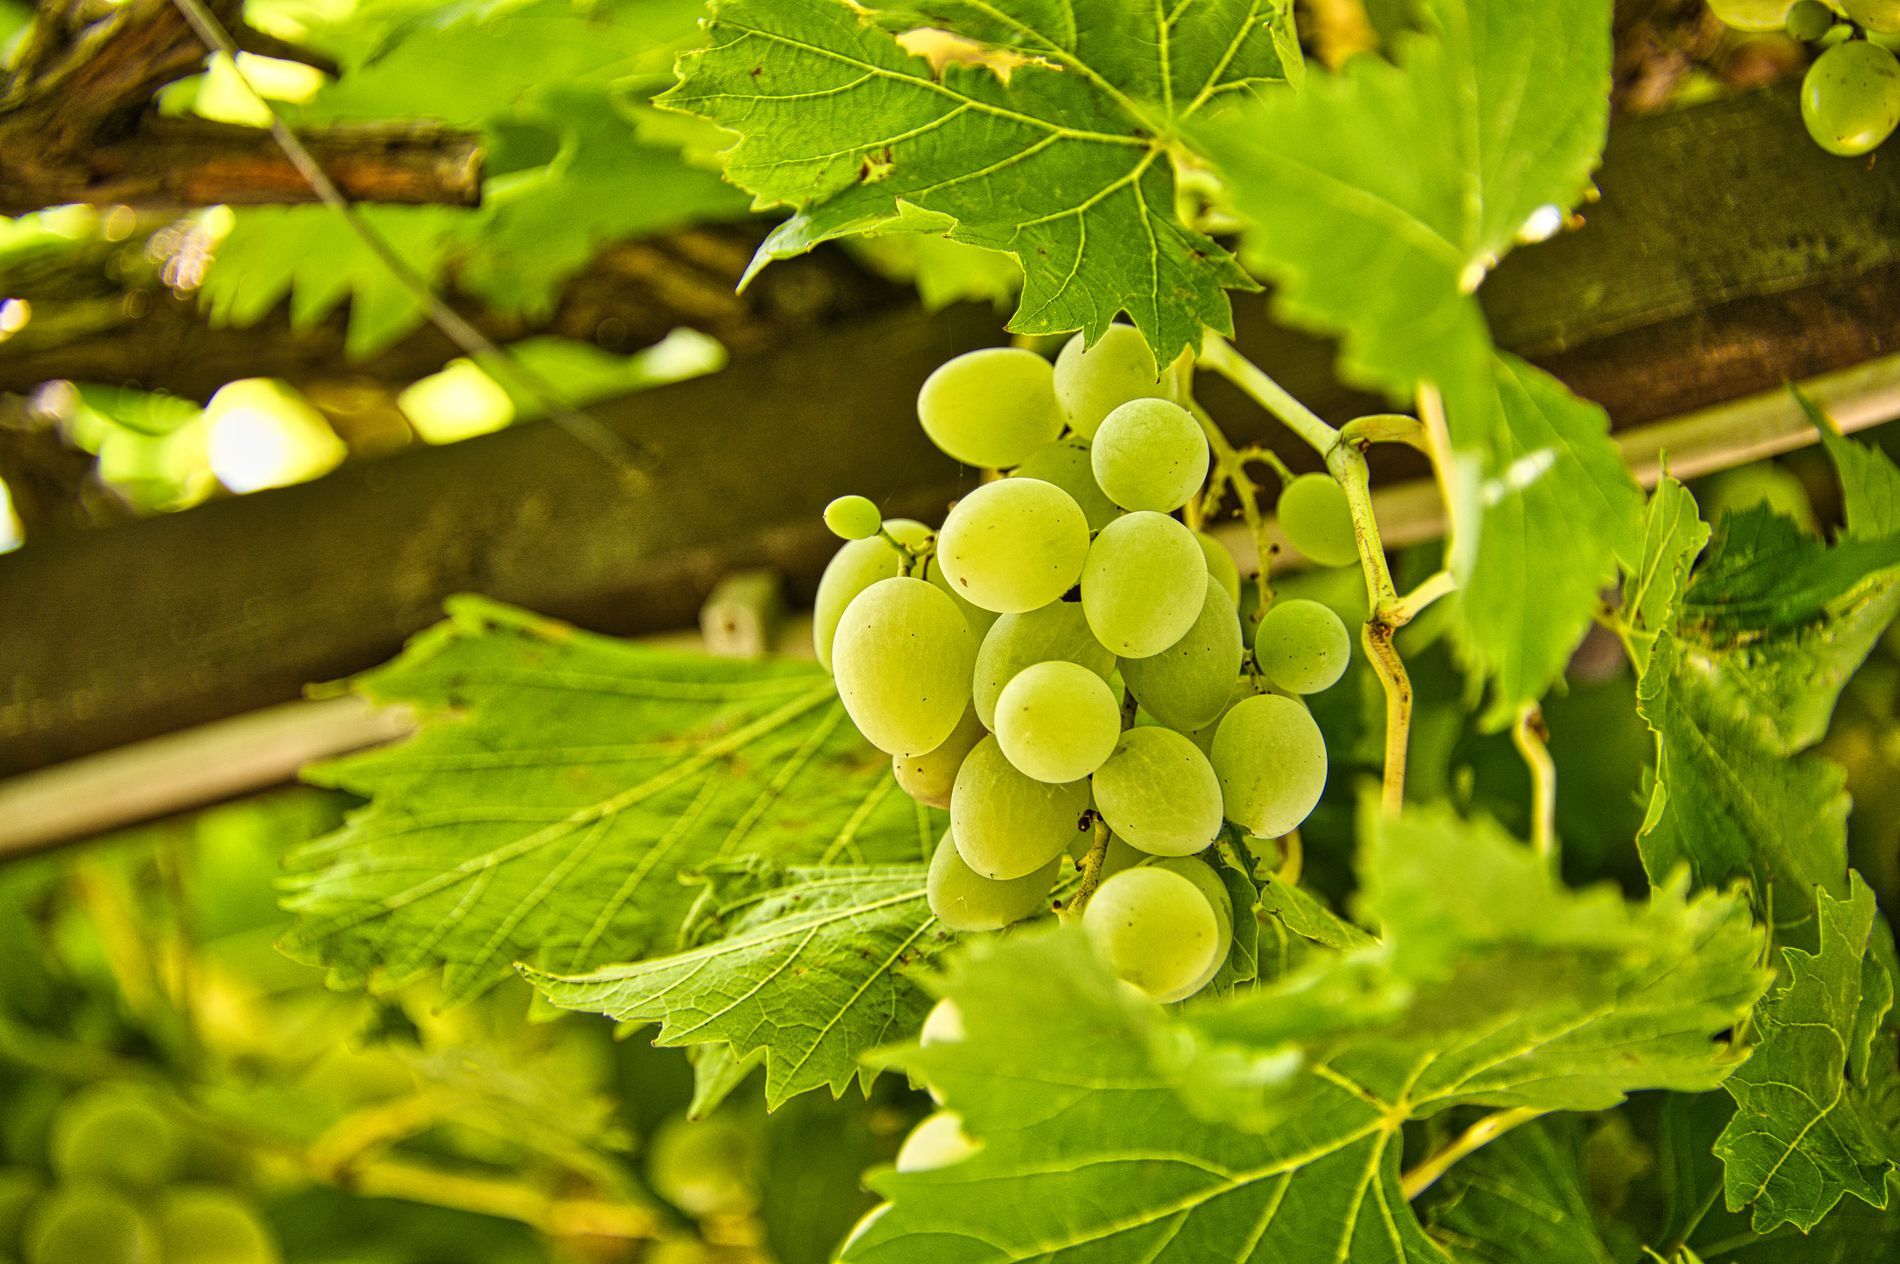
green grapes hanging from a tree branch
Bunch of green grapes hanging from a vine, surrounded by lush green leaves. The grapes are densely packed together, and they are clearly in focus. The background and foreground are out of focus, drawing attention to the grapes. The grapes themselves are smooth and round.
close-up shot of grape tree. The leaves surrounding the grapes are various shades of green. The lighting suggests an outdoor setting, with sunlight filtering through the leaves, illuminating the grapes. The setting appears to be a vineyard or garden. The lighting is bright and natural, suggesting a sunny day.  The overall atmosphere is serene and natural.
Labels: Food, Fruit, Grapes, Plant, Produce, Vine, Outdoors, Leaf, Tree branch
Camera: NIKON CORPORATION NIKON Z 6
Aperture: F5.6
Exposure: 1/125 sec
ISO: 400
Focal length: 300.0 mm